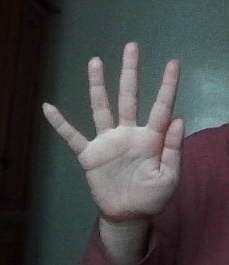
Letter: sheen